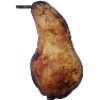
Label: pear_abate